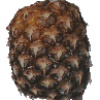
Label: pineapple